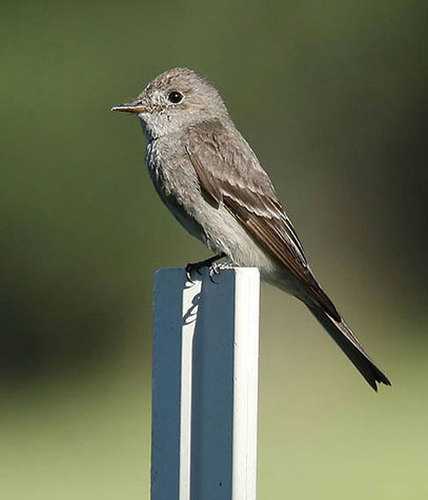
the bird has a narrow, pointed beak like the tip of a pencil, and while most of its feathers are light brown or beige, with white wingbars, its secondaries are a deep chocolate brown.
a small brown bird with long tail feathers and very small feat.
this is a small gray bird with a somewhat long tail and a pointed beak.
this small bird is gray with brown primary and secondary feathers, the tail is long and brown, its head is proportional, and the bill is short.
this small gray bird has a slightly longer beak with black eyes and brown wings.
this bird is brown with white and has a long, pointy beak.
the bird has a large head for the size of its body and long wings.
the bird has a black eyering and a skinny long bill as well as a grey back.
this bird has wings that are brown and has a white belly
this bird is gray and brown in color, and has a brown beak.
Species: Western Wood Pewee